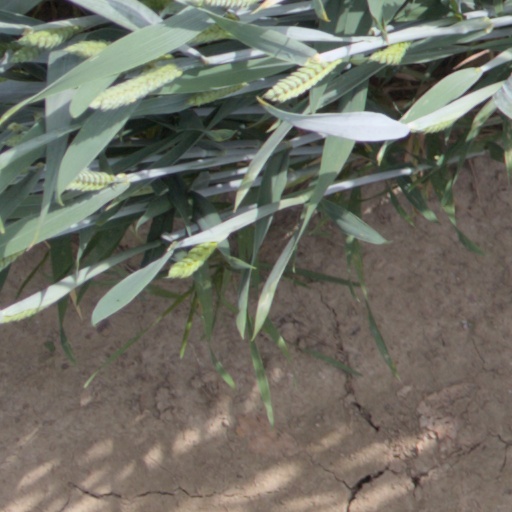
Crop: wheat